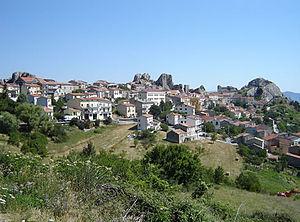
Pietrabbondante est une commune italienne de la province d'Isernia dans la région Molise en Italie.